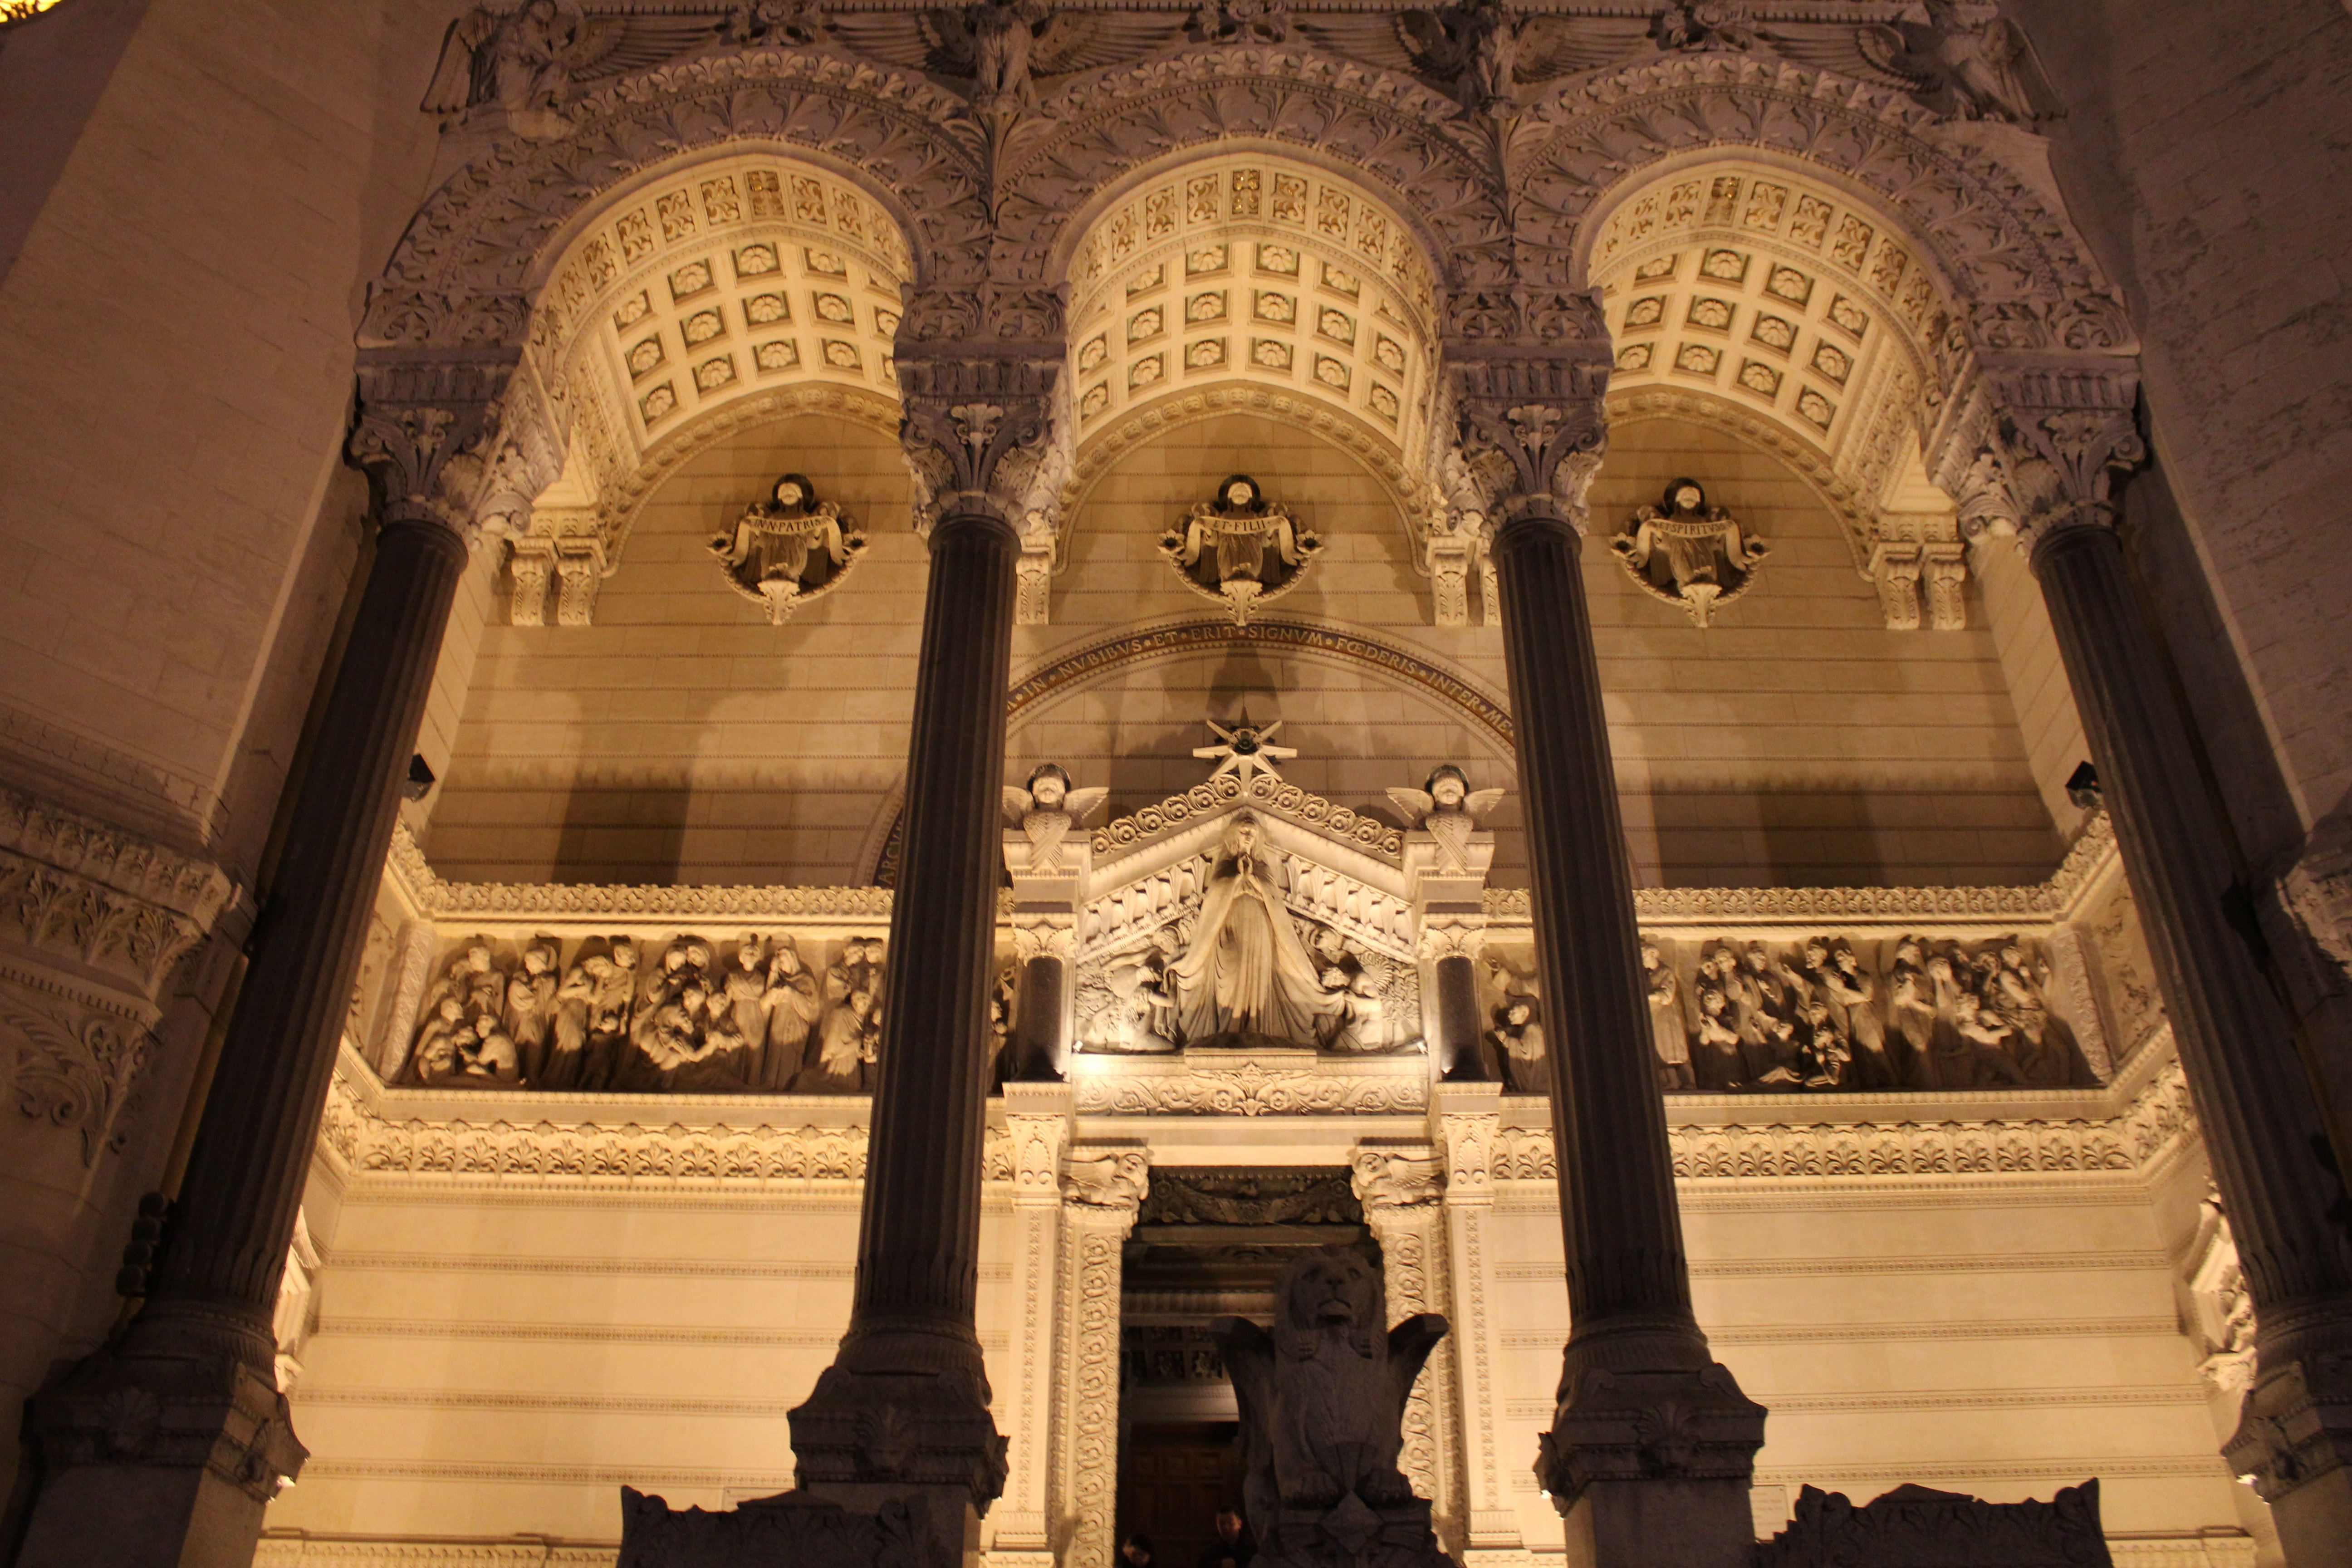
building, palace, france, column, church, cathedral, place of worship, lights, temple, symmetry, basilica, monuments, lyon, against the light, ancient history